Julien Faubert

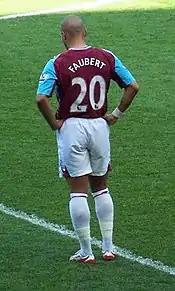
Faubert playing for West Ham United in 2008

On 23 June 2007, it was reported in French sports newspaper "L'Équipe" that Faubert was on the verge of a €6.5 million (£4.3 million) transfer to Rangers. On 1 July, however, he was signed by West Ham United for £6.1 million on a five-year contract. He suffered a ruptured achilles tendon during a pre-season friendly on 17 July against Czech side Sigma Olomouc, which was expected to take six months to heal. As part of his comeback, Faubert turned out for the reserves against Aston Villa's reserve team in January 2008. He finally made his first team debut for the Hammers as a late substitute against Fulham at Boleyn Ground on 12 January 2008. His first season in English football was marked by continuing injury and he made only eight appearances in the league and FA Cup.